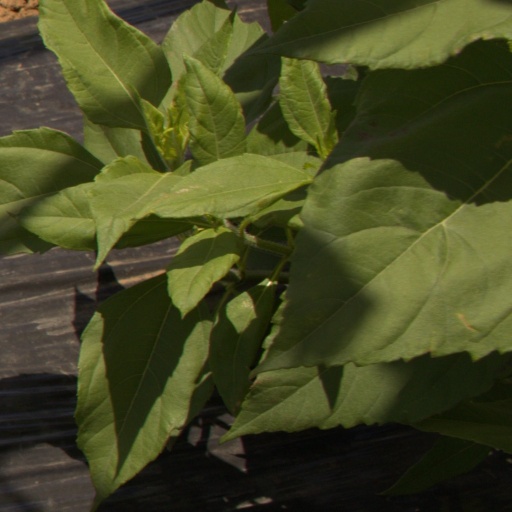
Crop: Jerusalem artichoke